There's a Zulu on My Stoep

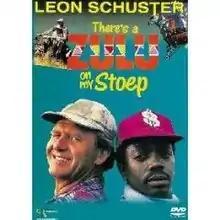
South African release DVD cover

There's a Zulu on My Stoep, known as Yankee Zulu internationally, is a South African comedy film directed by Gray Hofmeyr. Released in 1993, the film is the highest grossing South African film in the country's box office history. The film stars Leon Schuster (who also cowrote the screenplay with Hofmeyr) and John Matshikiza as two former friends, one white and one black, who grew up together during apartheid, later reuniting as adults over a winning lottery ticket, while being pursued by a racist organization.